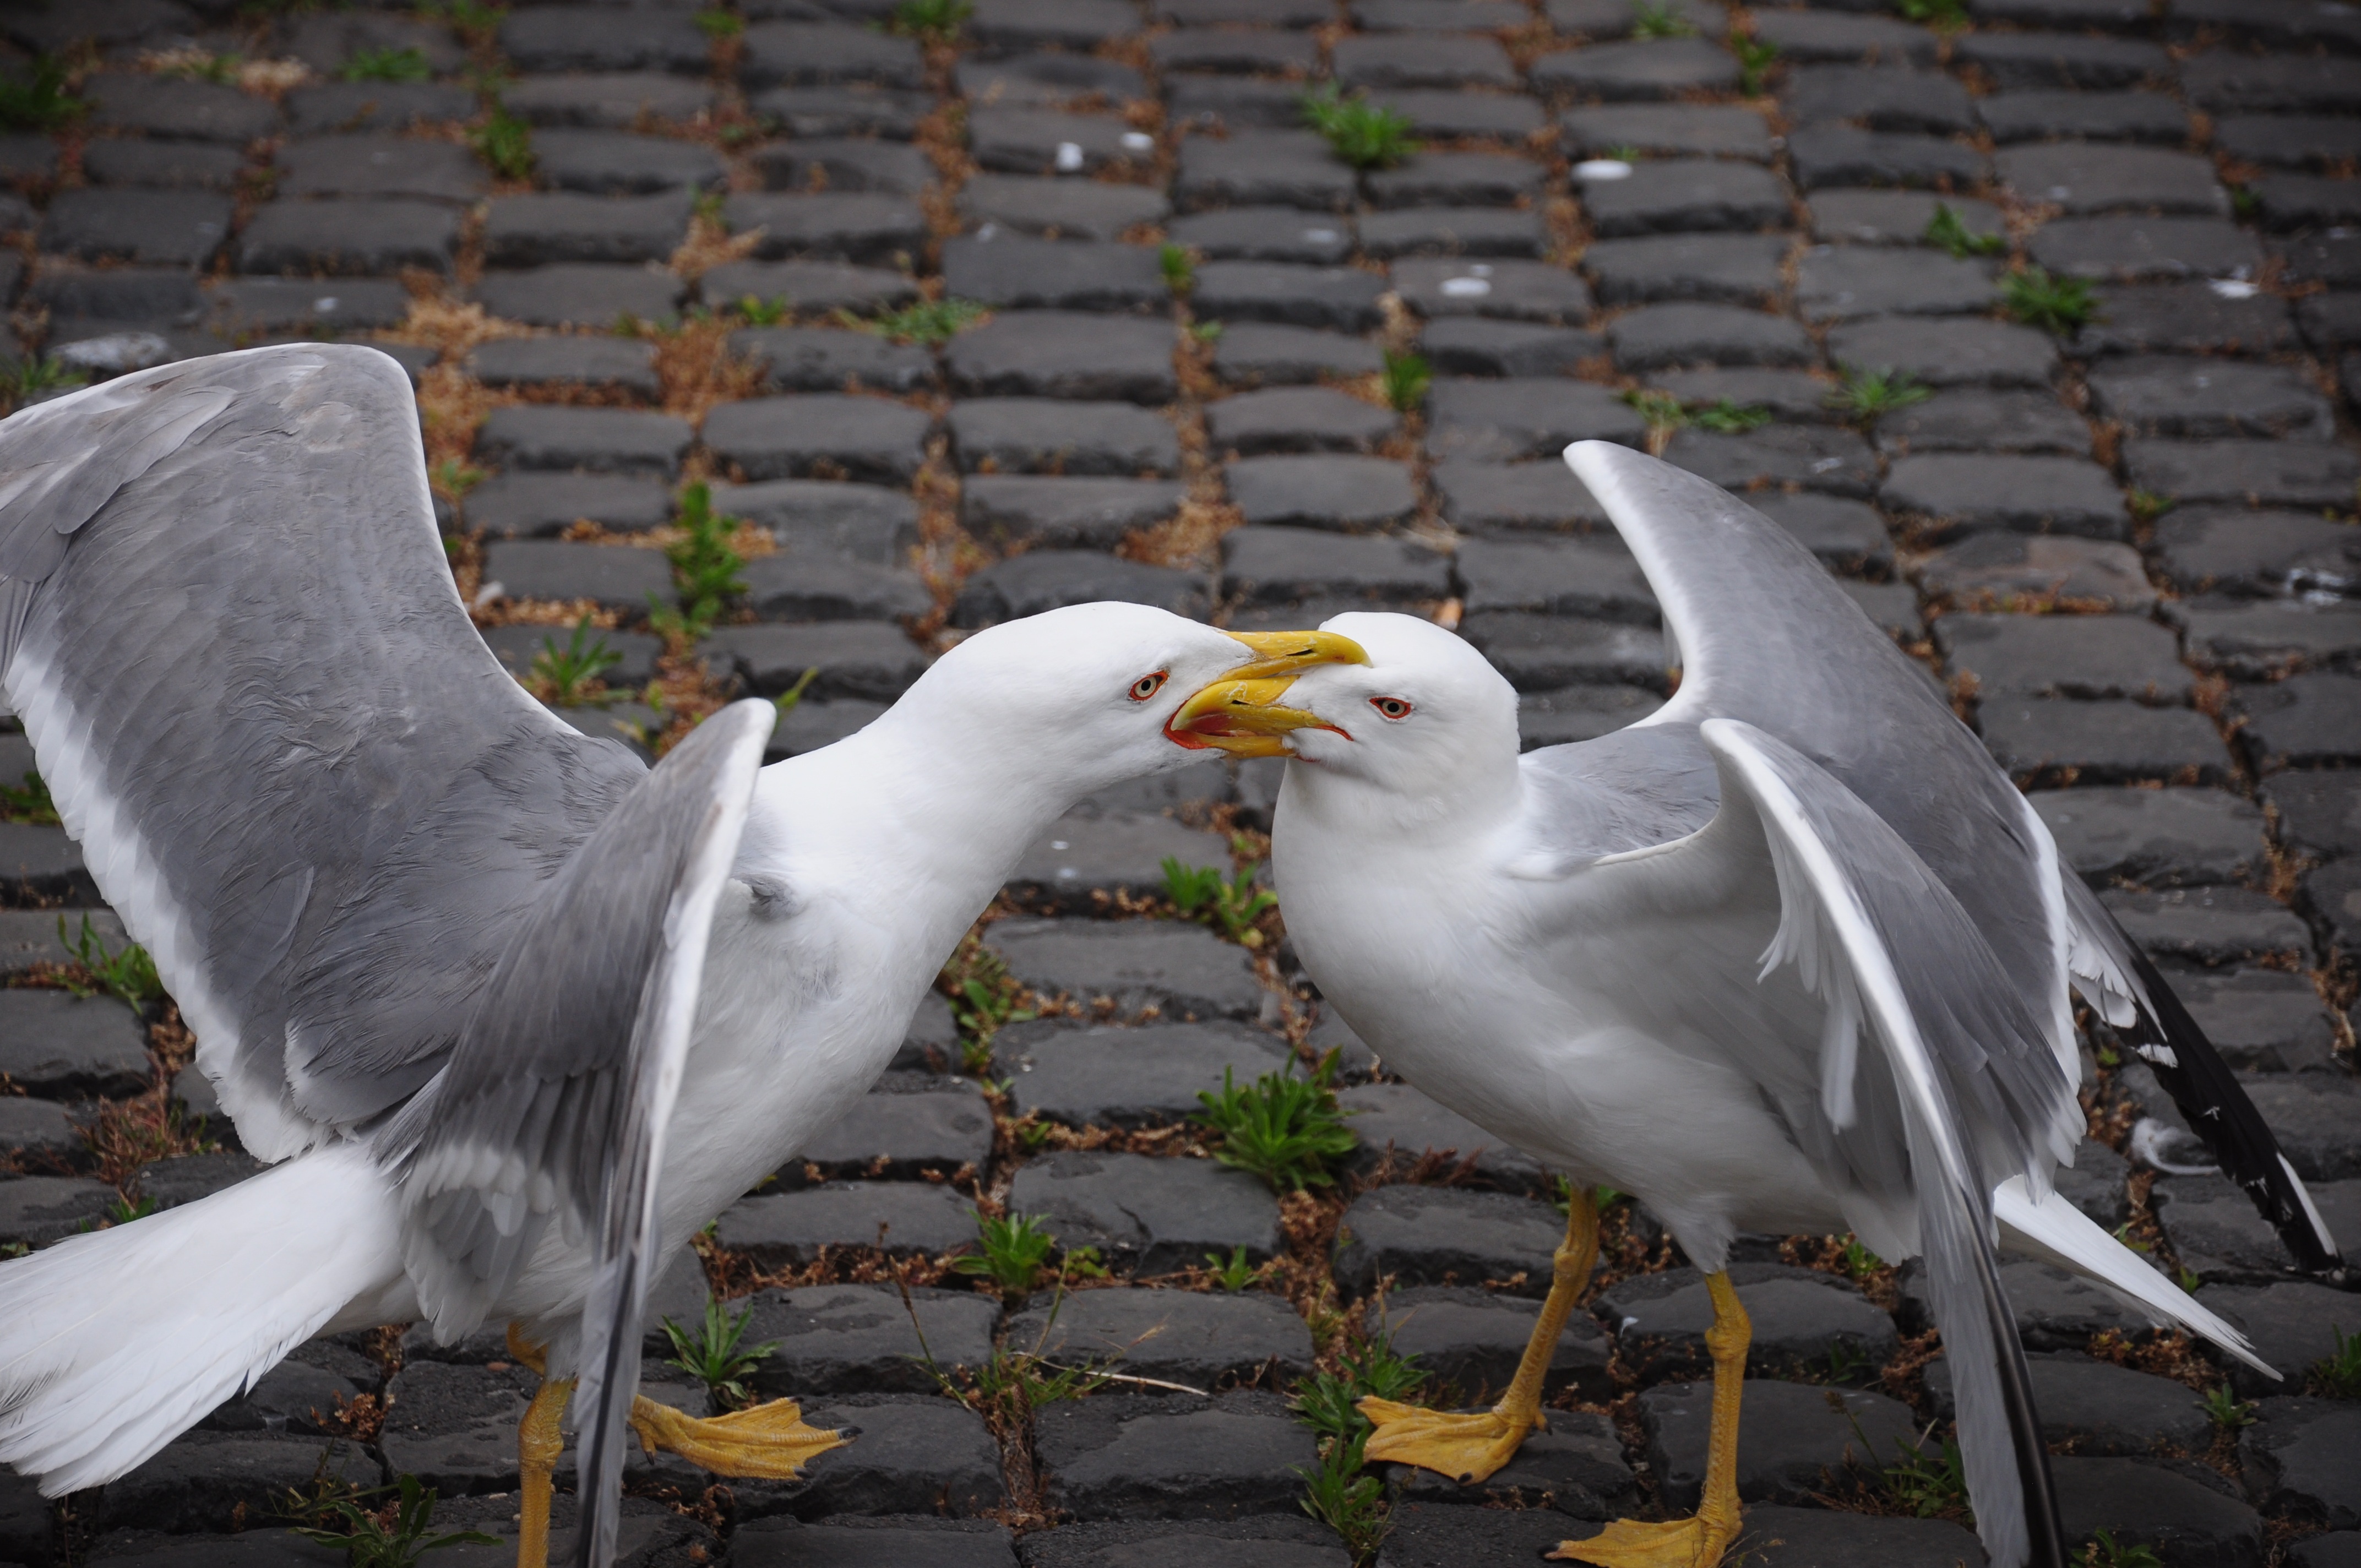
bird, wing, seabird, wildlife, gull, beak, fauna, fight, rome, seagulls, vertebrate, charadriiformes, european herring gull, lungotevere